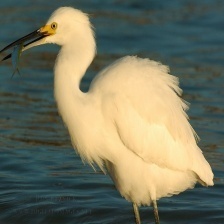
Species: SNOWY EGRET
Scientific name: EGRETTA THULA